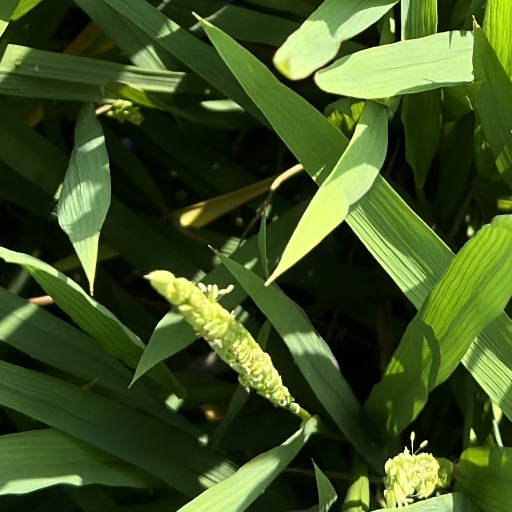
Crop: rice